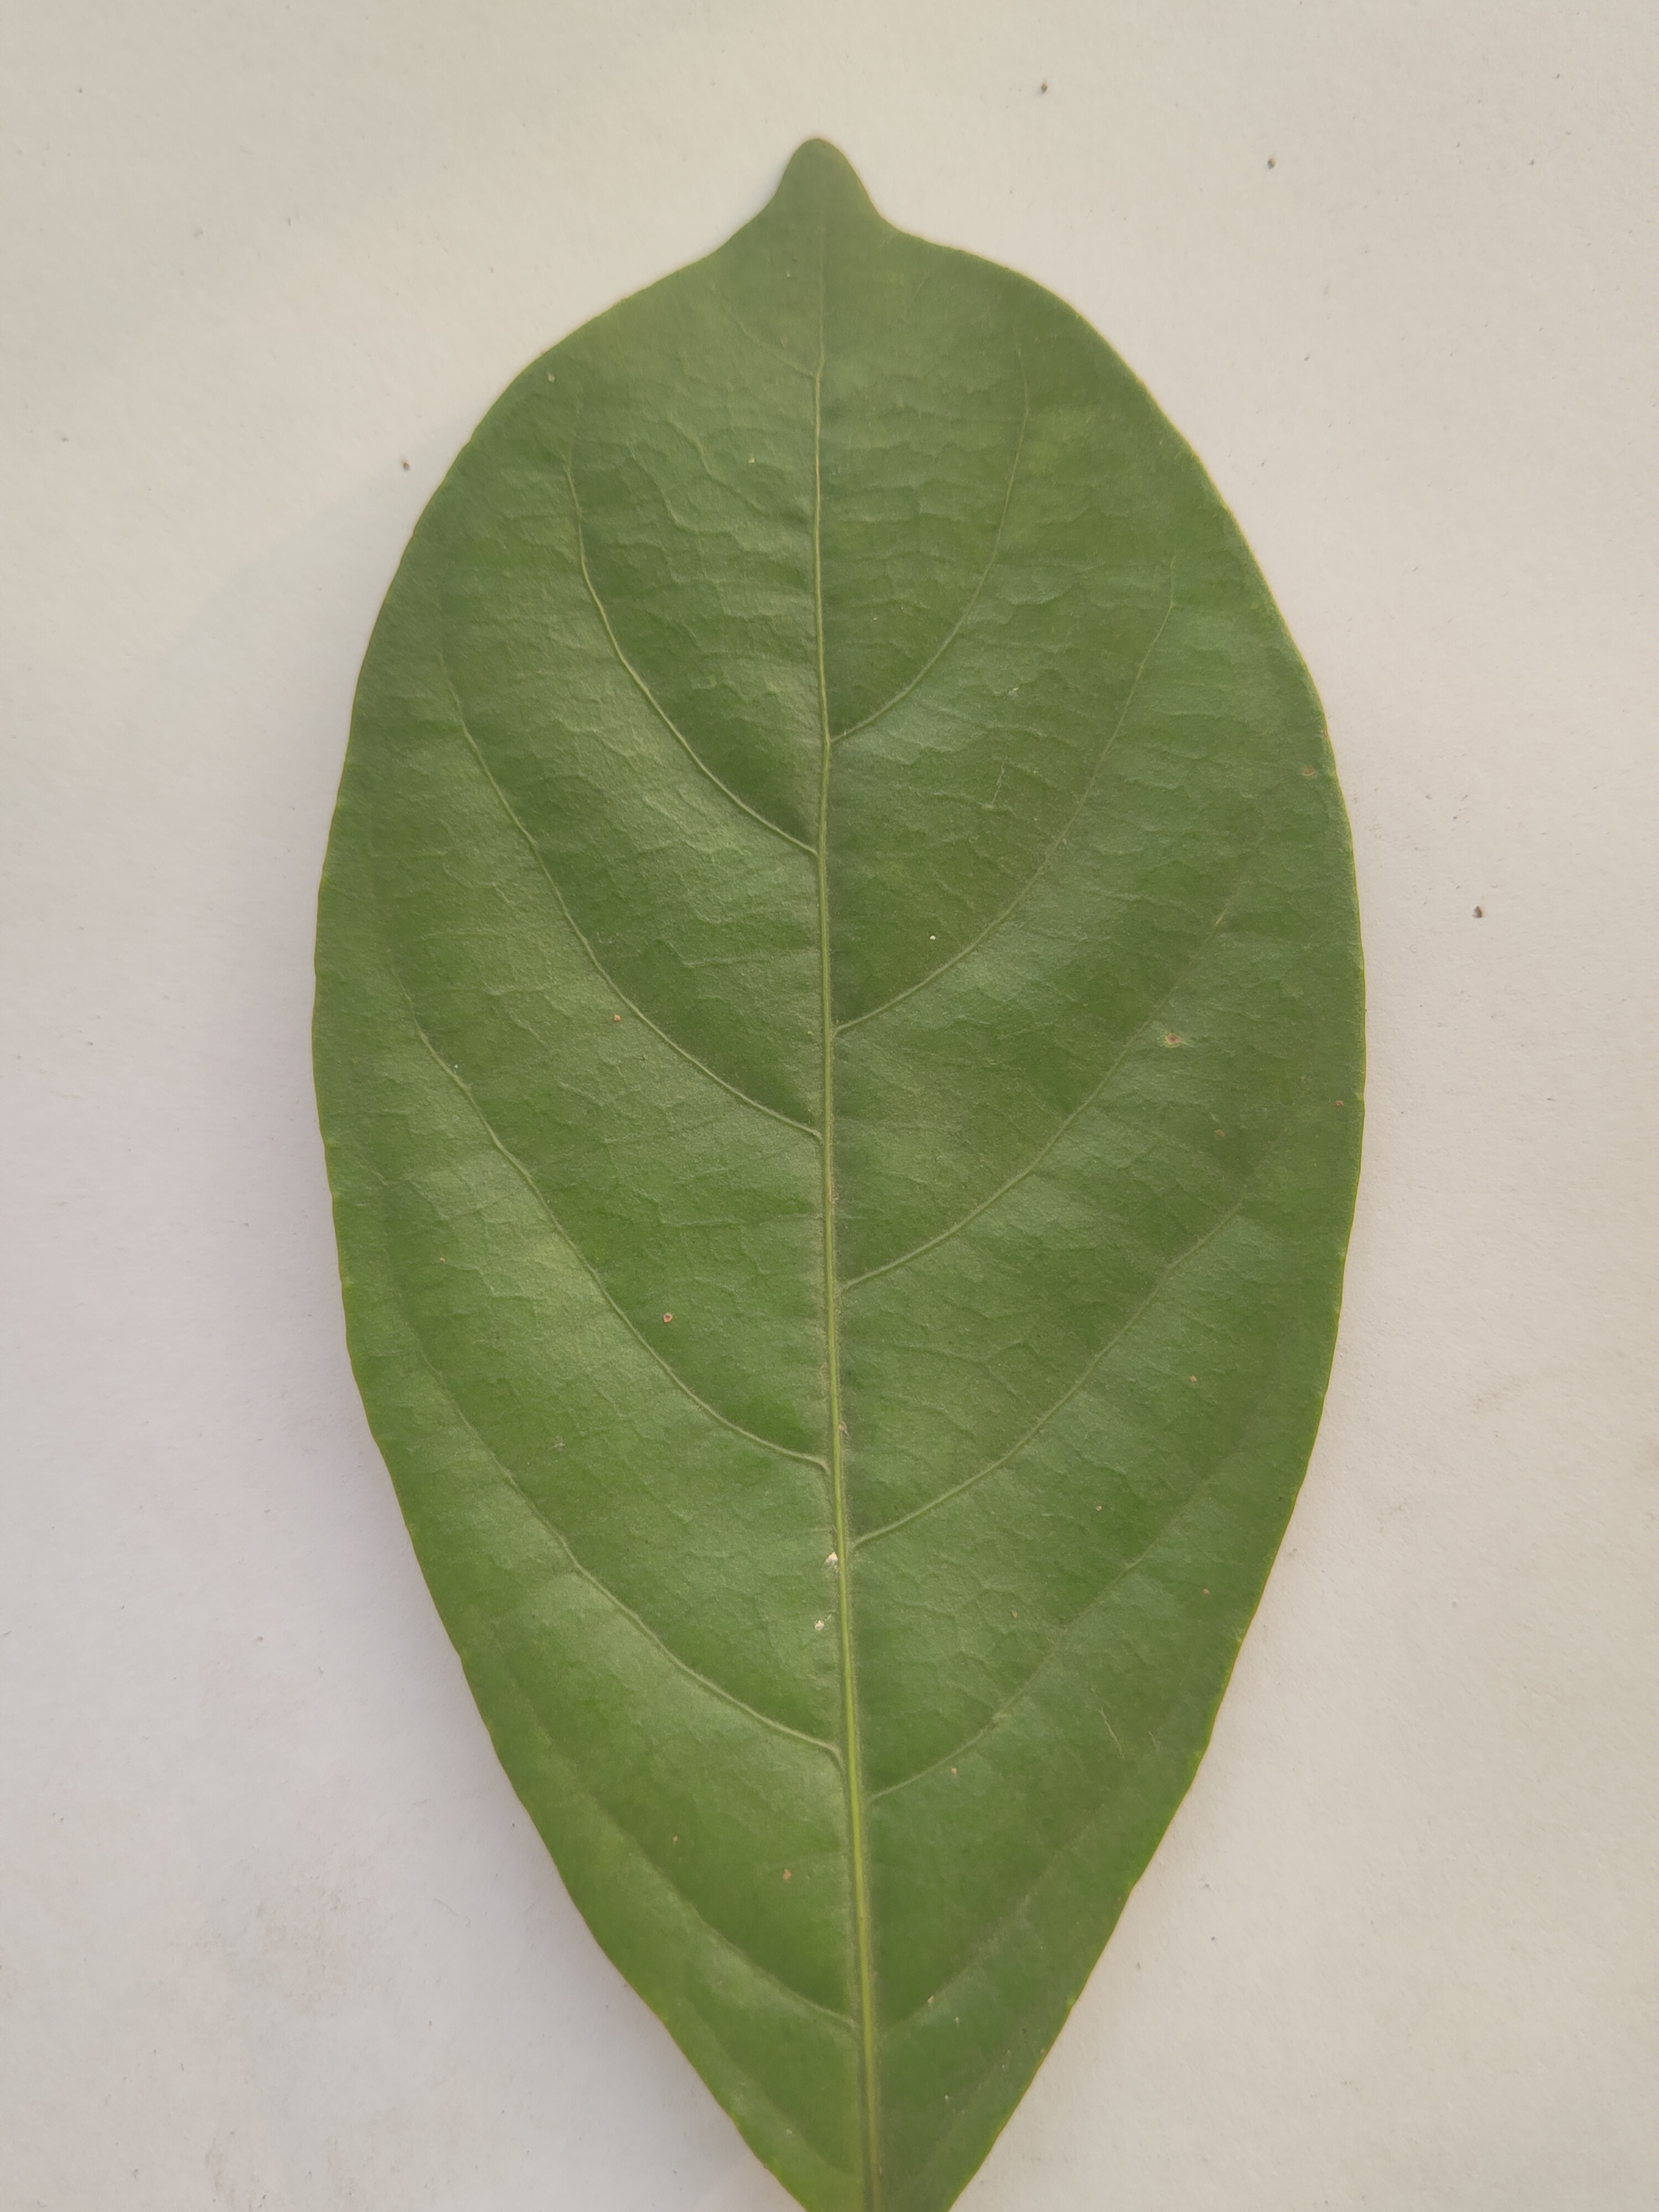
Leaf variety: Lotkon